Tom Clancy's Splinter Cell: Double Agent

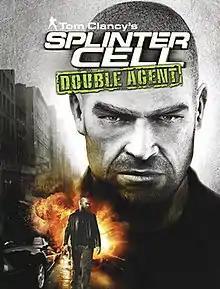
North American box art

Tom Clancy's Splinter Cell: Double Agent is a 2006 stealth game developed by Ubisoft Milan and Ubisoft Shanghai, and published by Ubisoft. The "Splinter Cell" series, endorsed by American author Tom Clancy, follows Sam Fisher, an agent employed by a black-ops division of the National Security Agency (NSA), dubbed Third Echelon. The game was released for GameCube, PlayStation 2, Xbox and Xbox 360 in October 2006. The Wii and Windows versions were released in November 2006. A PlayStation 3 version was released in March 2007.